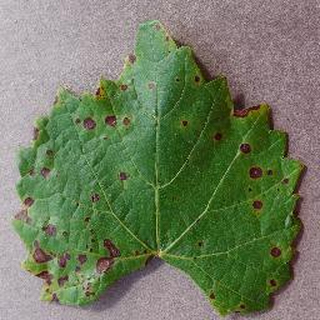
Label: grape_black_rot